Austrian Crown Jewels

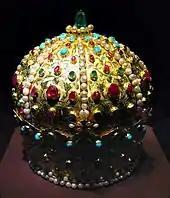
Crown of Stephen Bocskai, Imperial Treasury, Hofburg Palace, Vienna

The Cradle of the King of Rome was commissioned by the city of Paris as a gift to Napoleon and his wife Empress Marie-Louise, on the birth of their son Napoleon II. It was built by Pierre-Paul Prud'hon, Henri-Victor Roguier, Jean-Baptiste-Claude Odiot and Pierre-Philippe Thomire in Paris in 1811. The cradle is silver-gilt, and decorated with gold, mother-of-pearl, copper plates covered with velvet, silk and tulle with gold and silver embroidery, and signed on two of the feet: "Odiot et Thomire" and "Thomire et Odiot". Angels hold a little baldachin over the head, and a bird sits at the foot. Bees, the symbol of the Bonaparte dynasty, decorate the sides. The cradle was more a horizontal throne with all its splendour, and a more practical cradle was also commissioned, which is in the Louvre today.